Walter L. J. Bayler

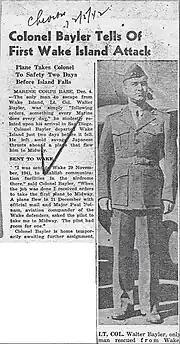
Newspaper clipping about Walter Bayler.

Upon his return from Guadalcanal, LtCol Bayler served as the commanding officer of the newly formed Marine Aircraft Group 34 at Marine Corps Air Station Cherry Point, North Carolina from February to April 1943. During this time he also sat as the senior member of a Radar Policy Board convened by the Commandant of the Marine Corps beginning on 11 February 1943. The board was tasked to make recommendations regarding the establishment of an adequate radar warning program, radar fire control and radar fighter direction for Marine Corps units during amphibious operations. Board recommendations included the organization of Air Warning Squadrons, placing organic fighter direction with night fighter squadrons and the creation of an Air Defense Section within the Division of Aviation at Headquarters Marine Corps. During this time in 1943, Bayler also co-authored a popular book titled "Last Man Off Wake Island" with Cecil Carnes. The book detailed his experiences on Wake, Midway and Guadalcanal early in the war.